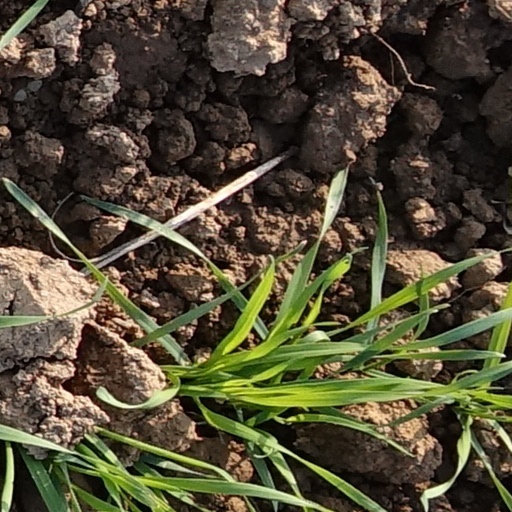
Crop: wheat